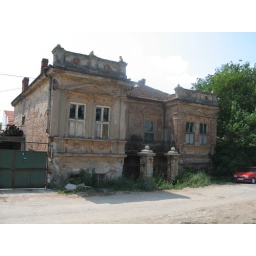
Decaying building by the river in Nis